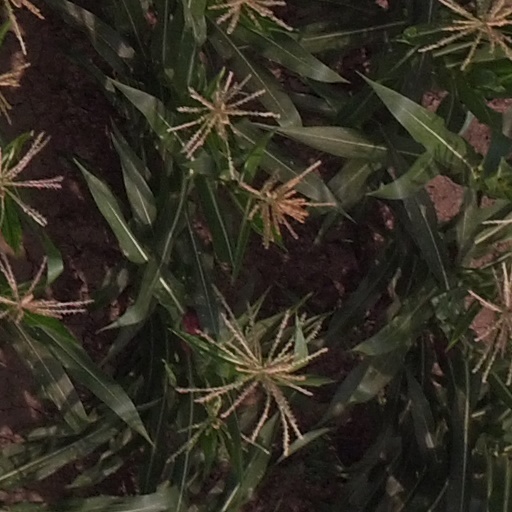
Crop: maize; corn